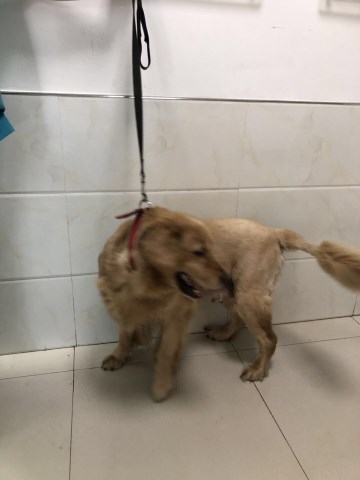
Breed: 5355-n000126-golden_retriever